Frank Jay Haynes

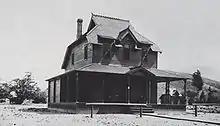
Original Haynes Studio, Mammoth Hot Springs, 1884

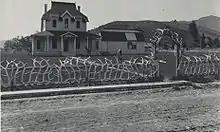
Haynes Studio, Mammoth Hot Springs, 1898

In 1877, F. Jay made the acquaintance of Philetus Norris, then superintendent of Yellowstone National Park. At the time, Norris encouraged F. Jay to visit the park with him and photograph its wonders. Because of his railroad work, F. Jay was unable to make the trip until 1881. By 1881, Northern Pacific Railroad tracks had reached Glendive, Montana. Even before visiting the park, F. Jay's knack for business prompted him in early 1881 to apply to the Secretary of the Interior for the position of Official Photographer of Yellowstone National Park. The Secretary was unable to confer that position, but did, with Norris's backing, grant F. Jay a lease for a small photographic studio within the park along that was not made official until 1884. In September, 1881, traveling overland from Glendive, and with explicit support from Charles Fee, F. Jay made his first visit to Yellowstone National Park. In close to two months in the park, he was able to visit all the major attractions and take over 200 photographs. F. Jay returned to Yellowstone every year after that first visit until his death in 1921.